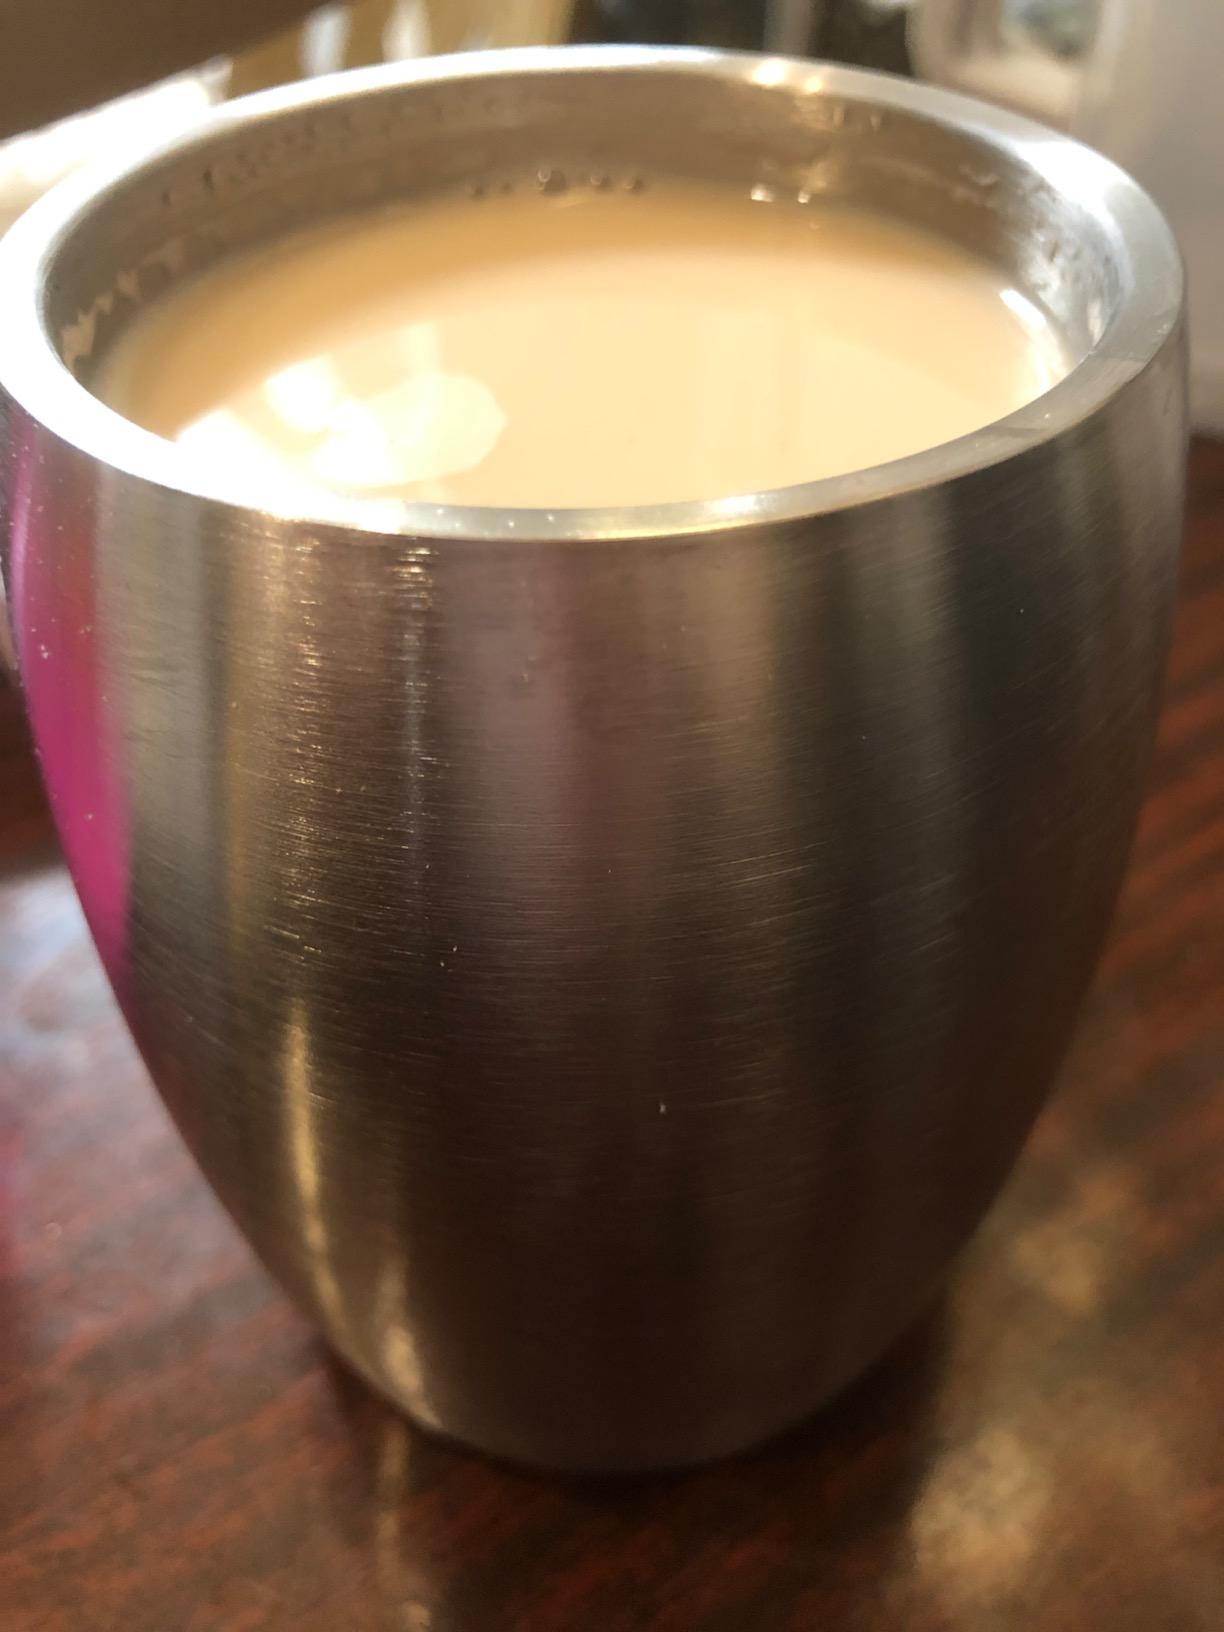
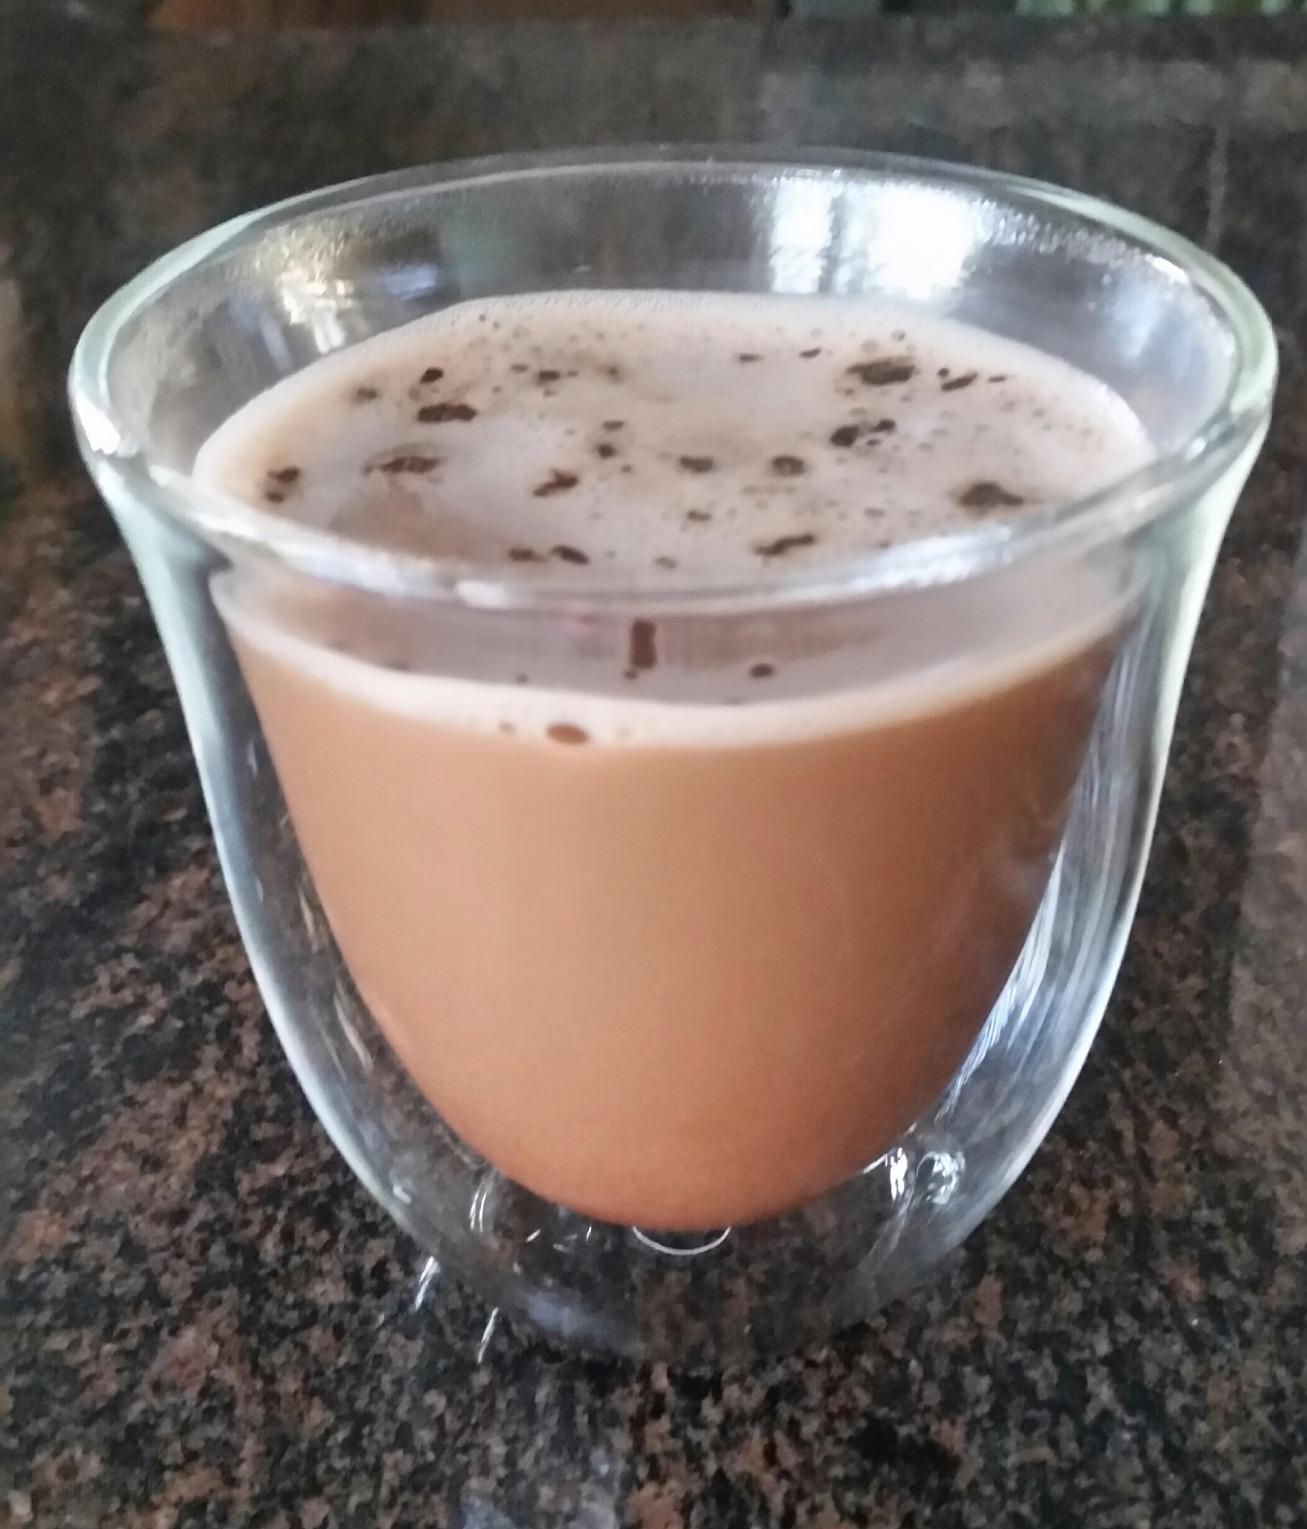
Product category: items_mug
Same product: no